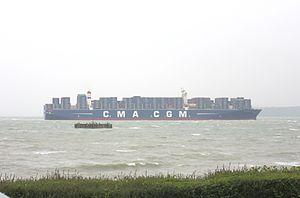
Le CMA CGM Kerguelen est un navire porte-conteneurs de la compagnie française CMA CGM. Baptisé le 12 mai 2015 au port du Havre, il devient alors le plus gros porte-conteneurs appartenant à une compagnie maritime française mais également le plus gros porte-conteneurs naviguant sous pavillon britannique. C'est le premier des six navires de 18 000 EVP à rejoindre la flotte de la CMA CGM en 2015.